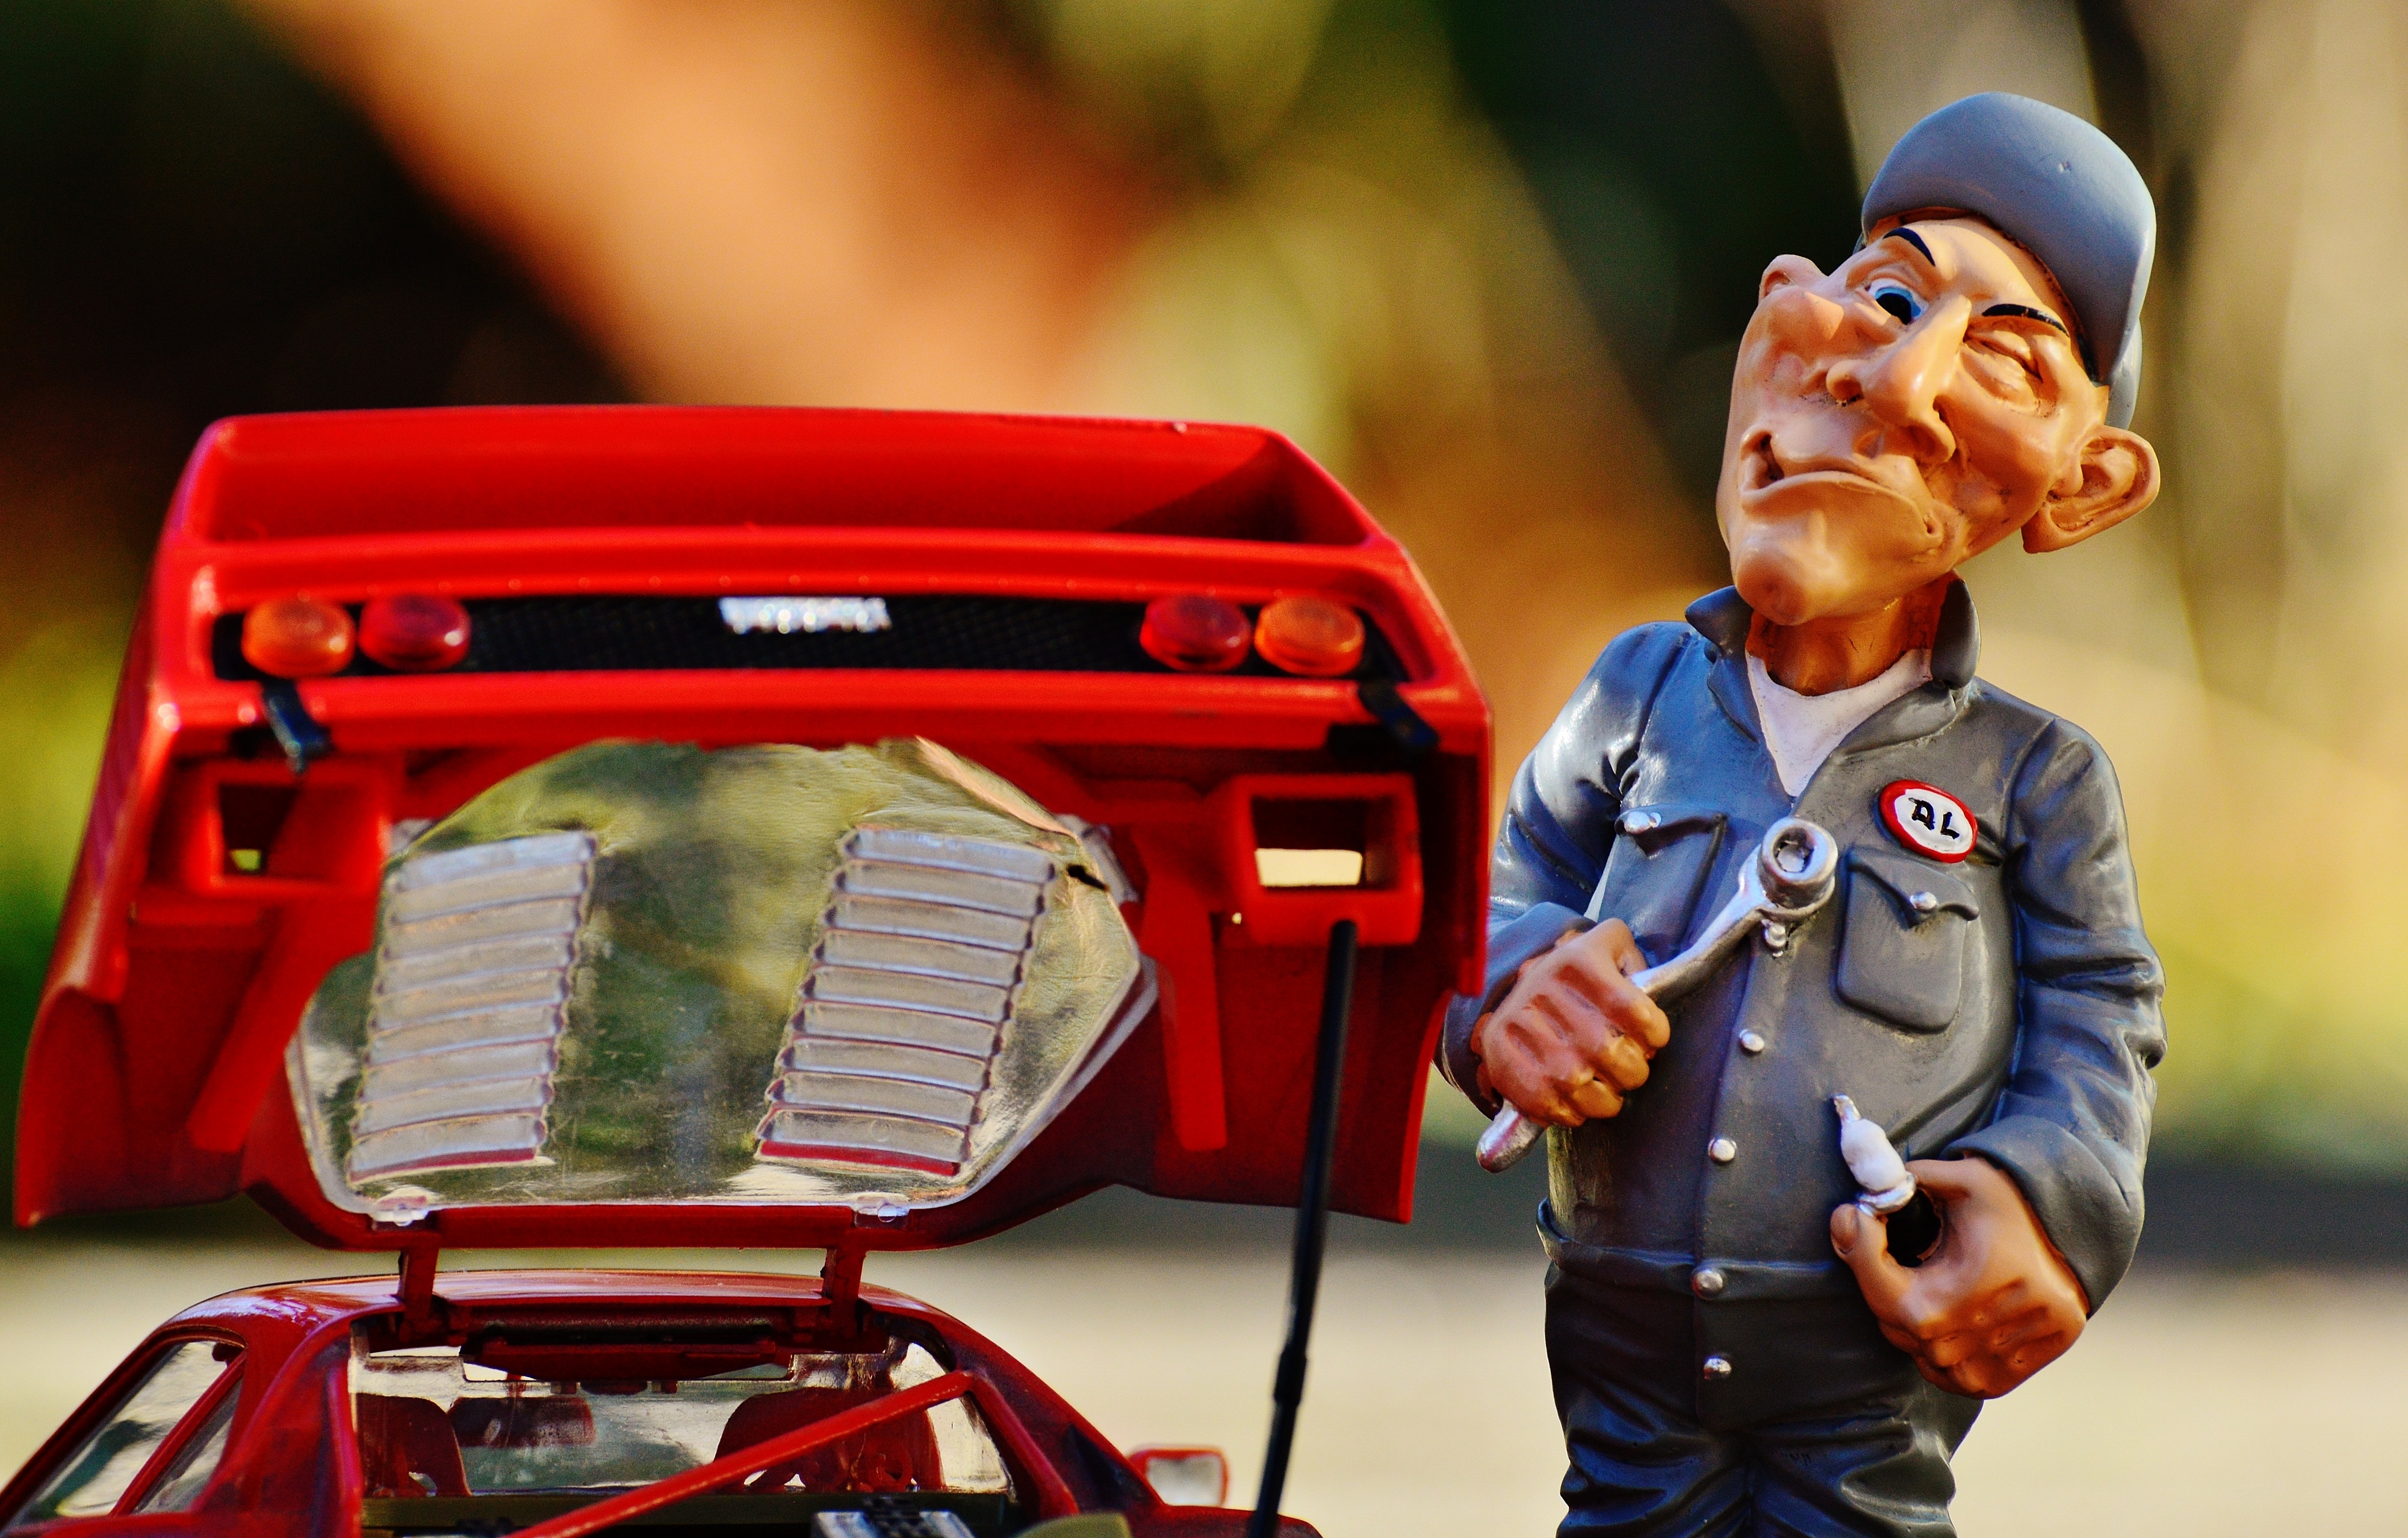
sport, play, repair, red, vehicle, drive, italy, auto, speed, toy, sports car, power, fun, figure, racing, funny, ps, action figure, expensive, ferrari, fast, dare, mechanic, racing car, car racing, model car, front view